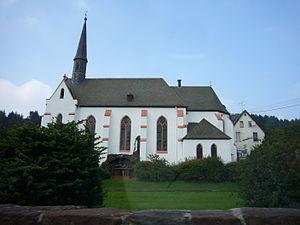
Deudesfeld est une municipalité du Verbandsgemeinde Daun, dans l'arrondissement de Vulkaneifel, en Rhénanie-Palatinat, dans l'ouest de l'Allemagne.